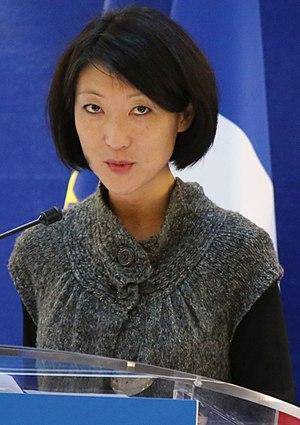
Fleur Pellerin lors de l'installation du Conseil national du Numérique, le 18 janvier 2013.
Fleur Pellerin, née Kim Jong-sook le 29 août 1973 à Séoul, est une femme politique, femme d'affaires et ancienne haute fonctionnaire française.